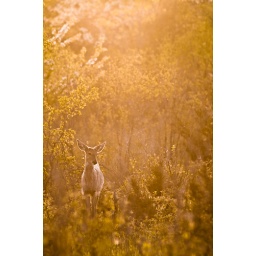
The soul can split the sky in two and let the face of God shine through. ~Edna St. Vincent Millay